2010 California wildfires

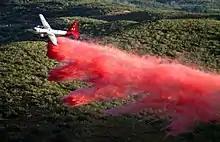

During 2010, a total of 6,554 wildfires burned of land in the US state of California .